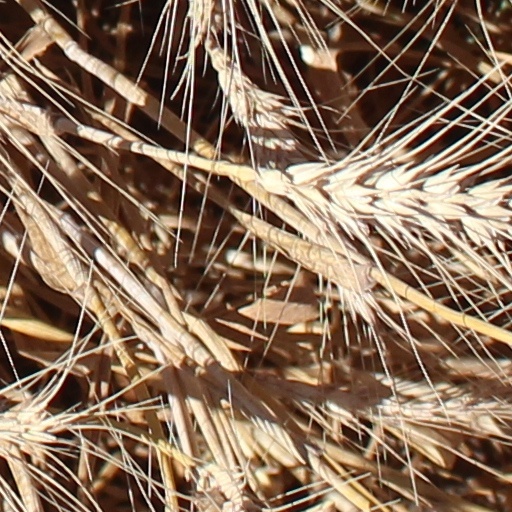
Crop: wheat